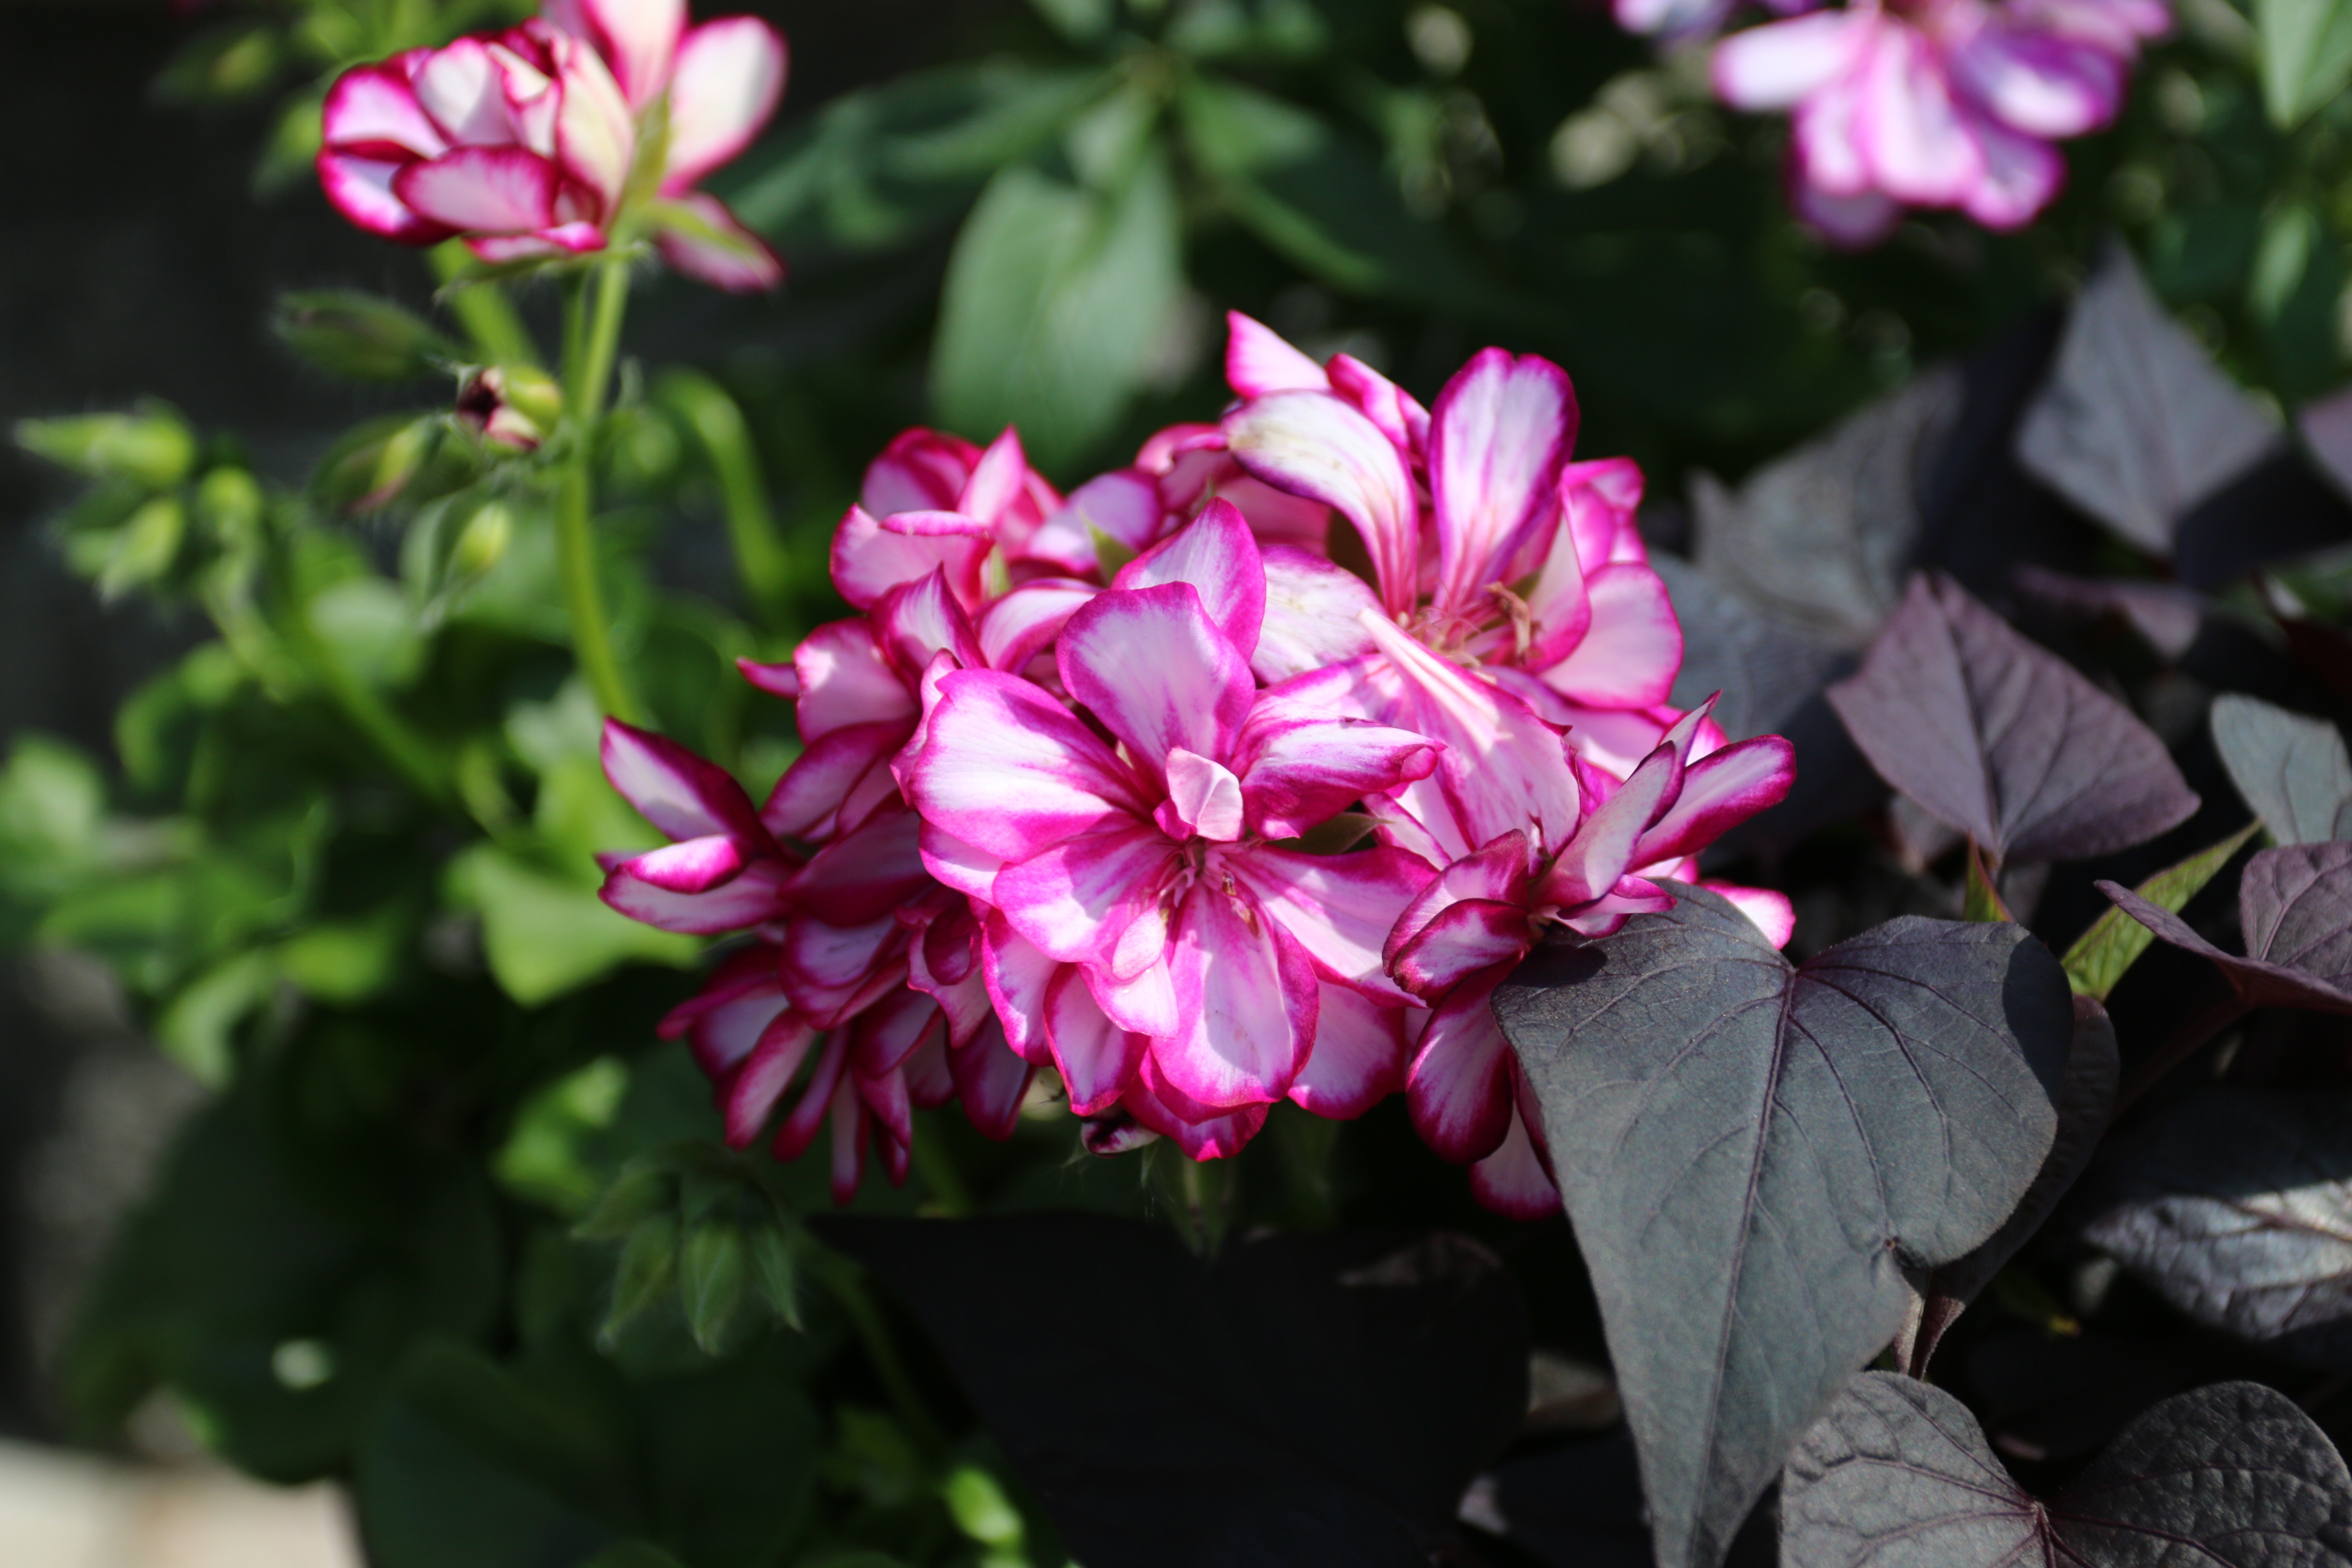
plant, flower, petal, summer, botany, flora, dahlia, red flower, shrub, garden plant, flowering plant, annual plant, land plant